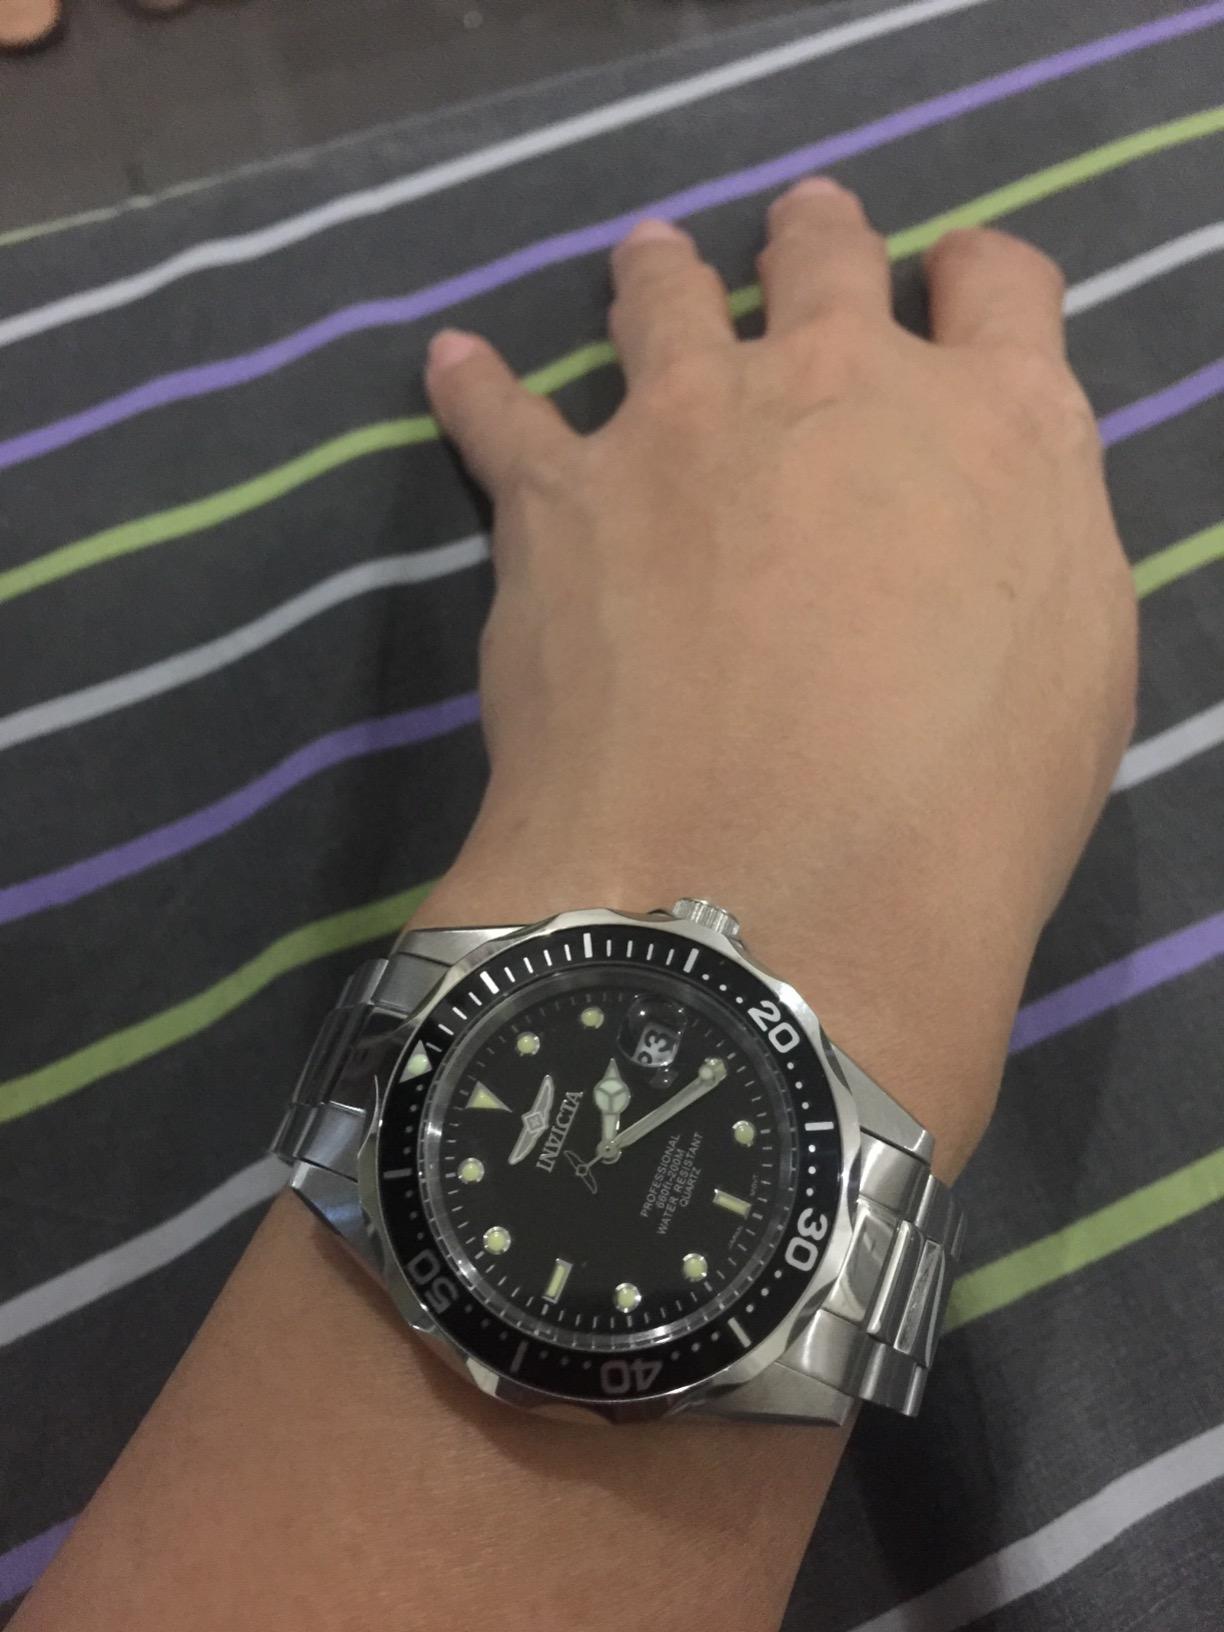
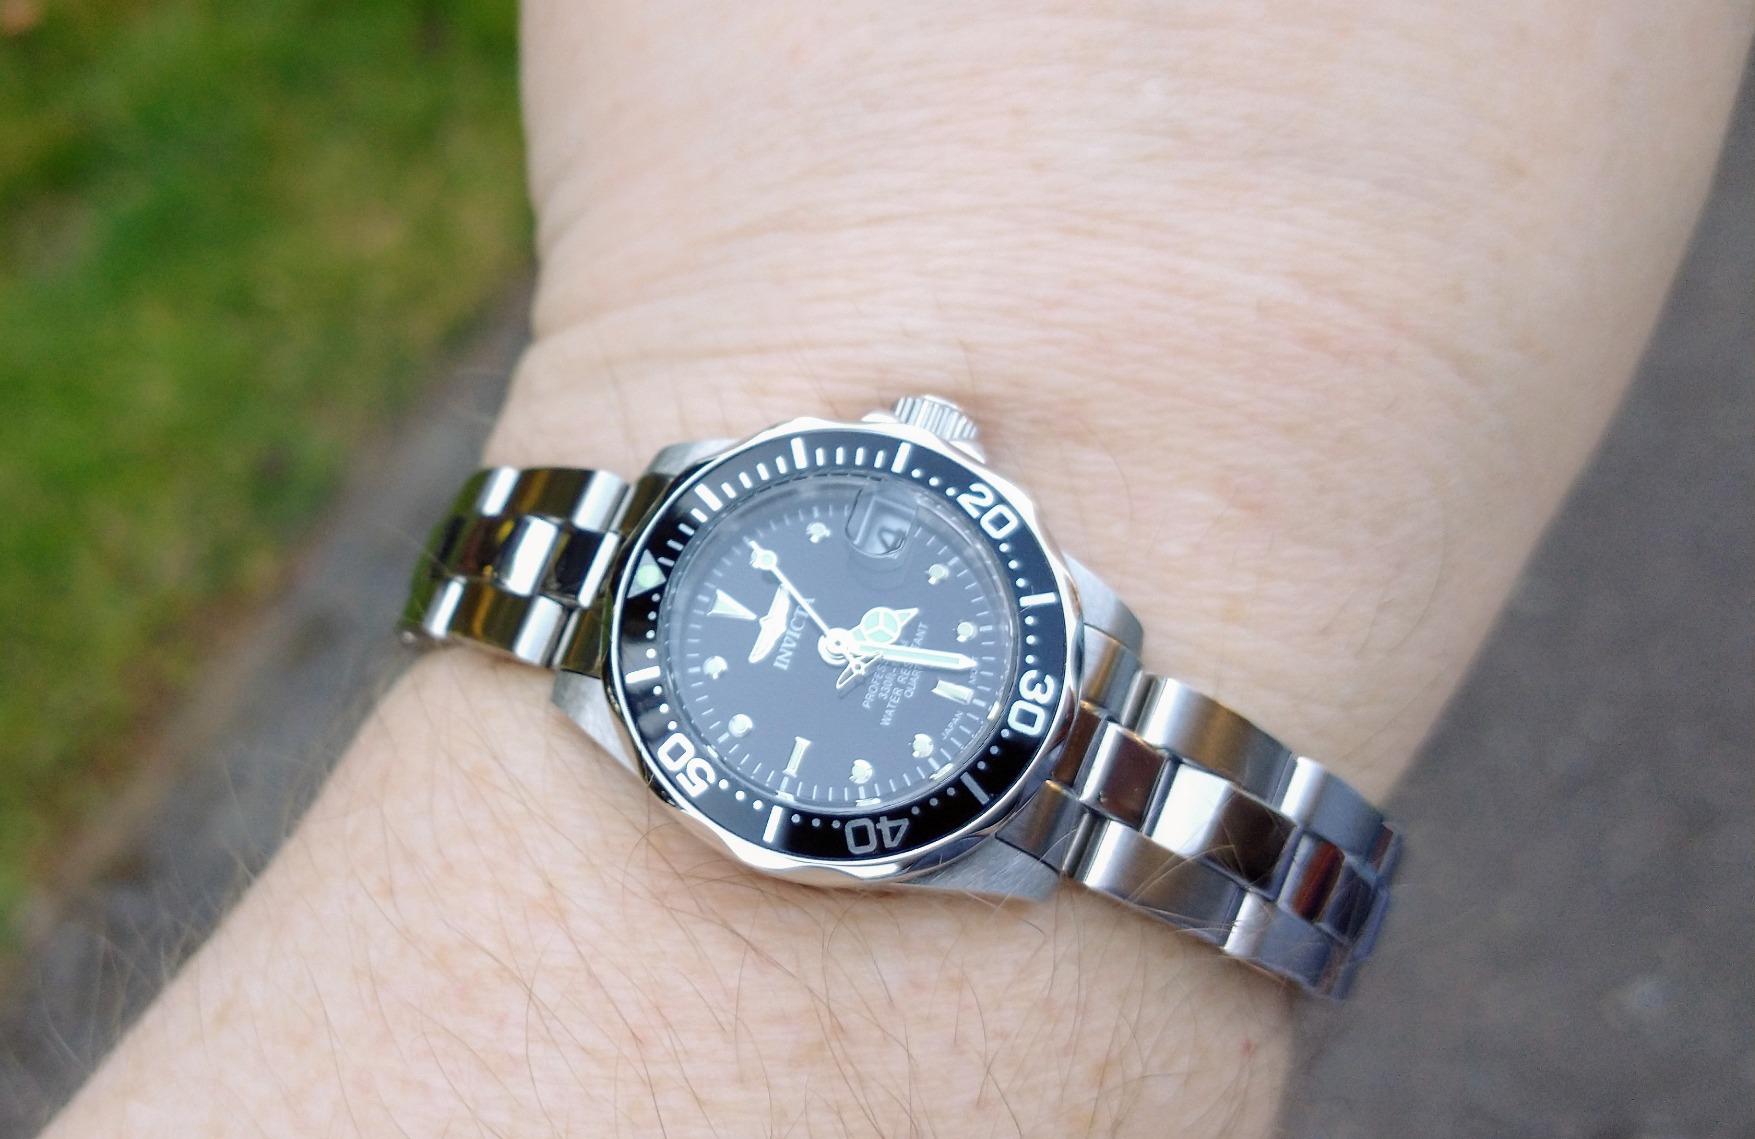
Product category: accessories_watch
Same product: yes